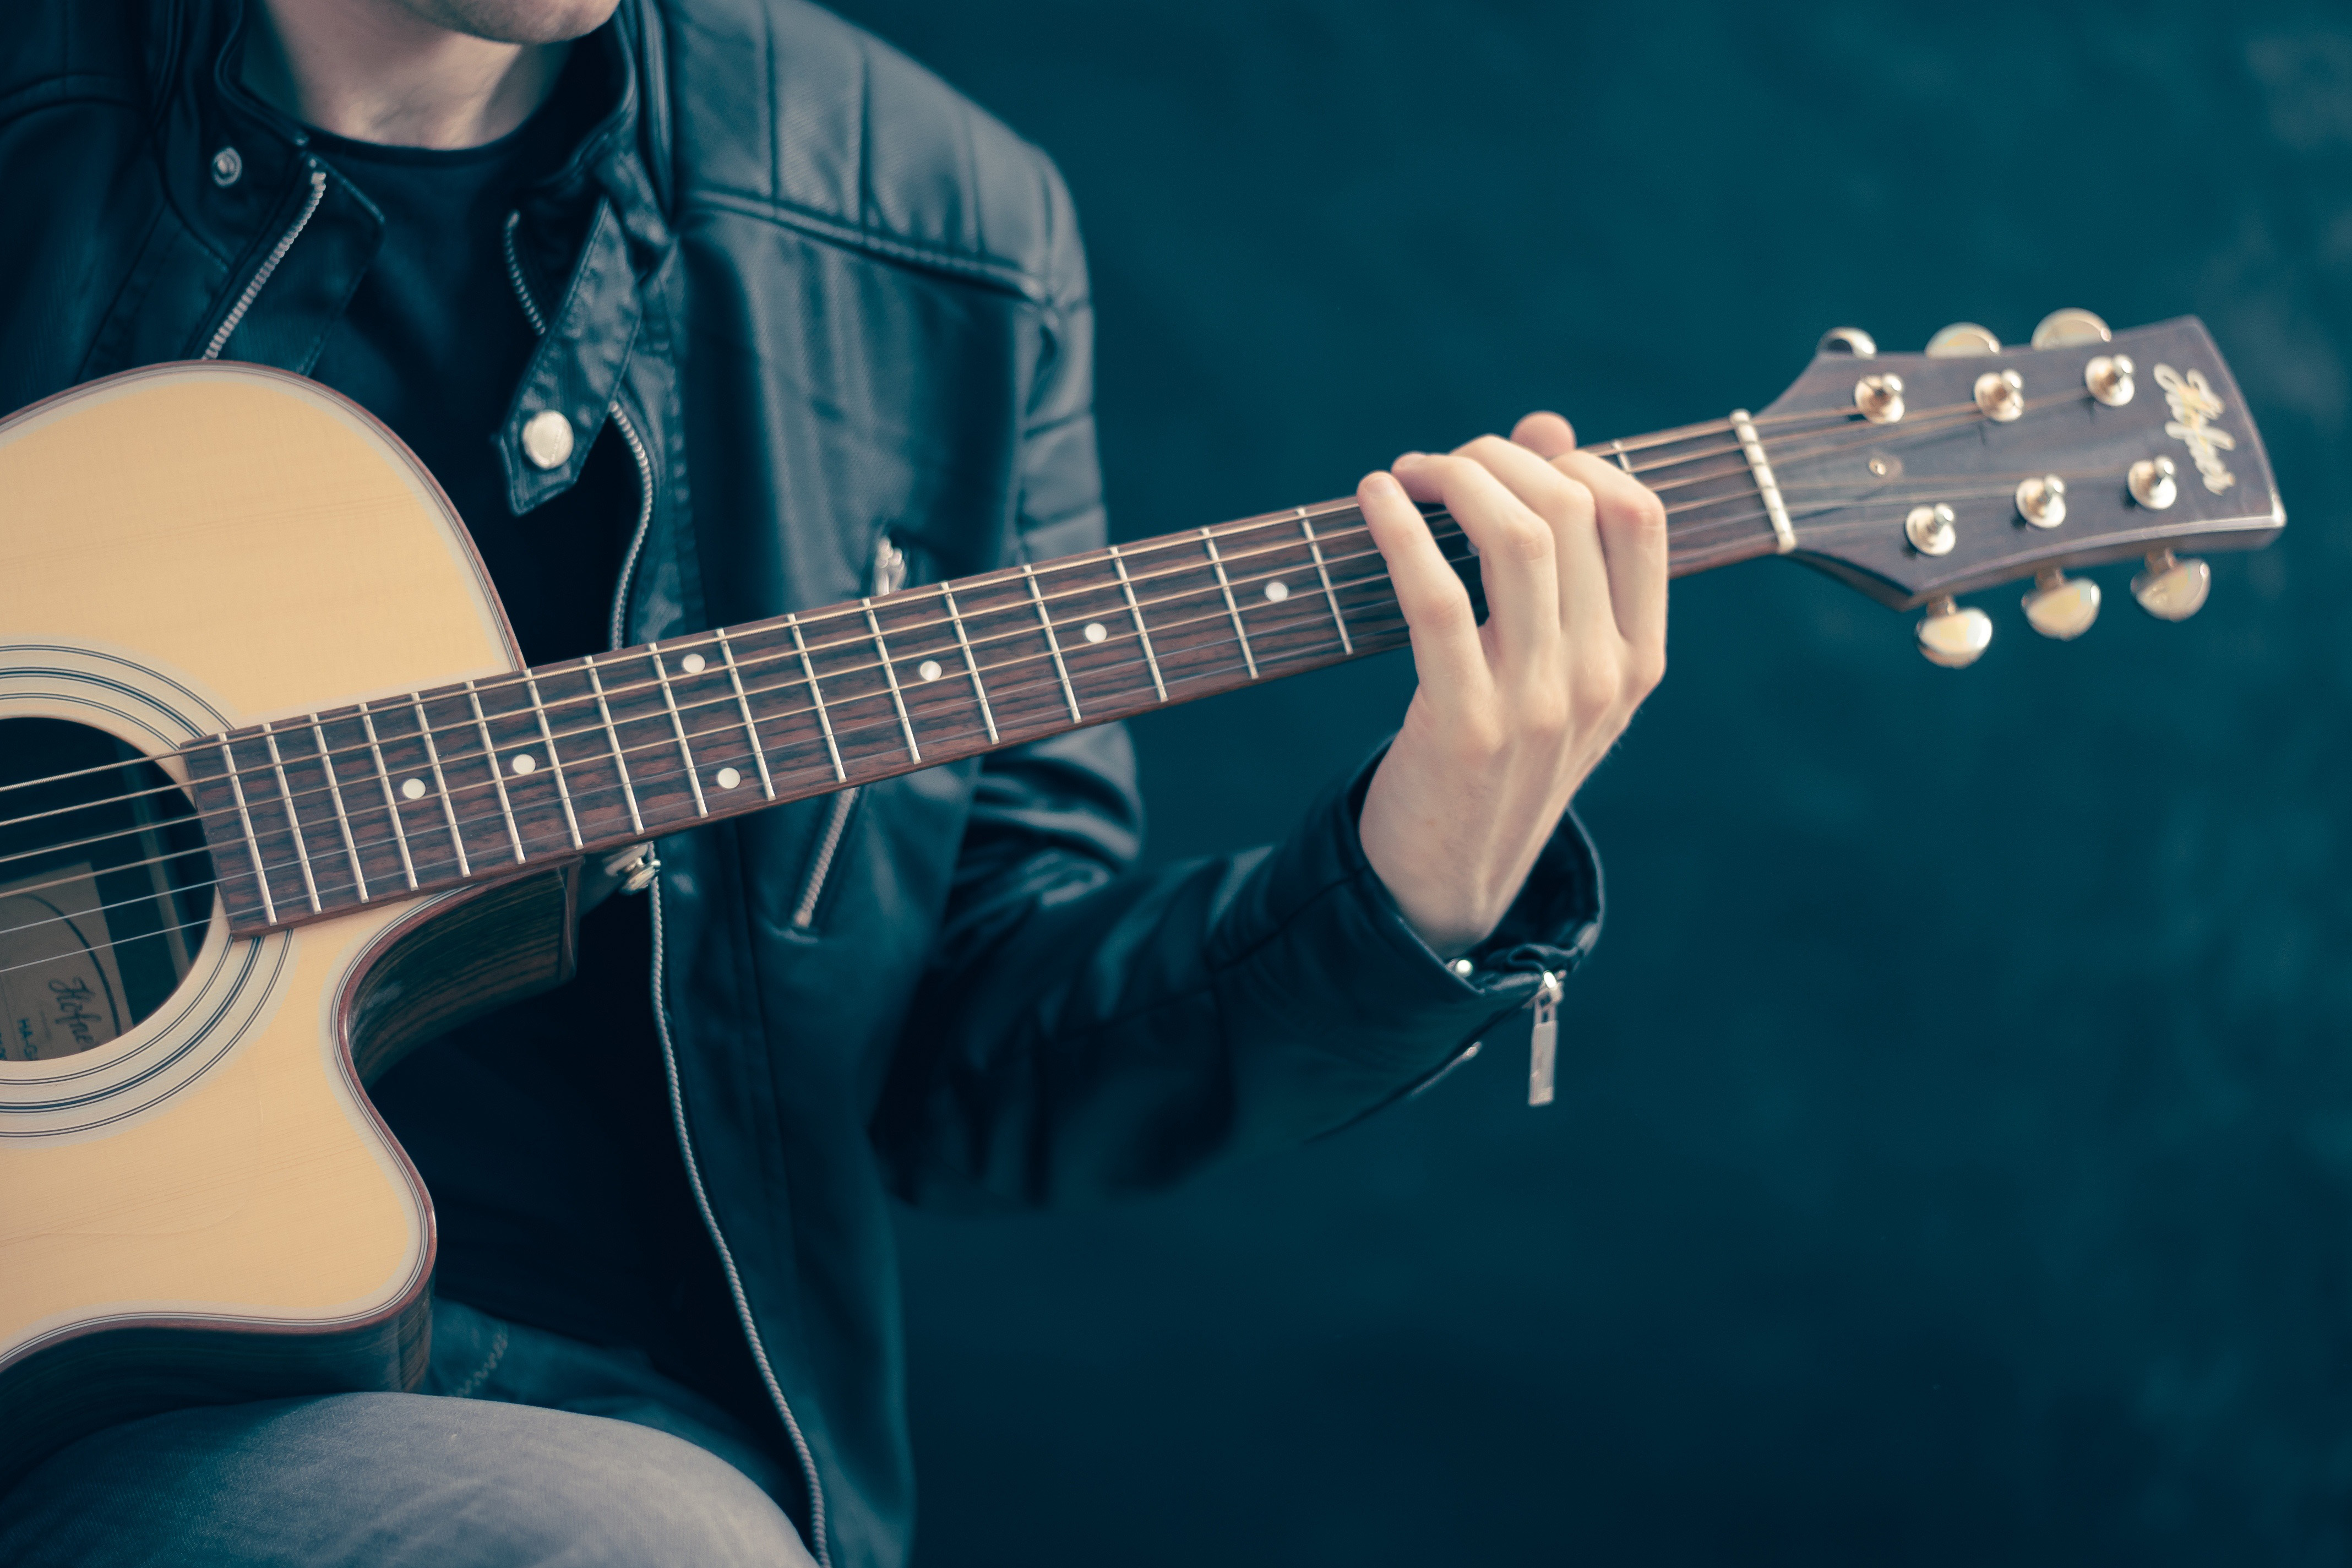
guitar, musical instrument, string instrument, plucked string instruments, guitarist, musician, bass guitar, acoustic guitar, string instrument accessory, music, electric guitar, jazz guitarist, guitar accessory, acoustic electric guitar, musical instrument accessory, music artist, finger, performance, slide guitar, ukulele